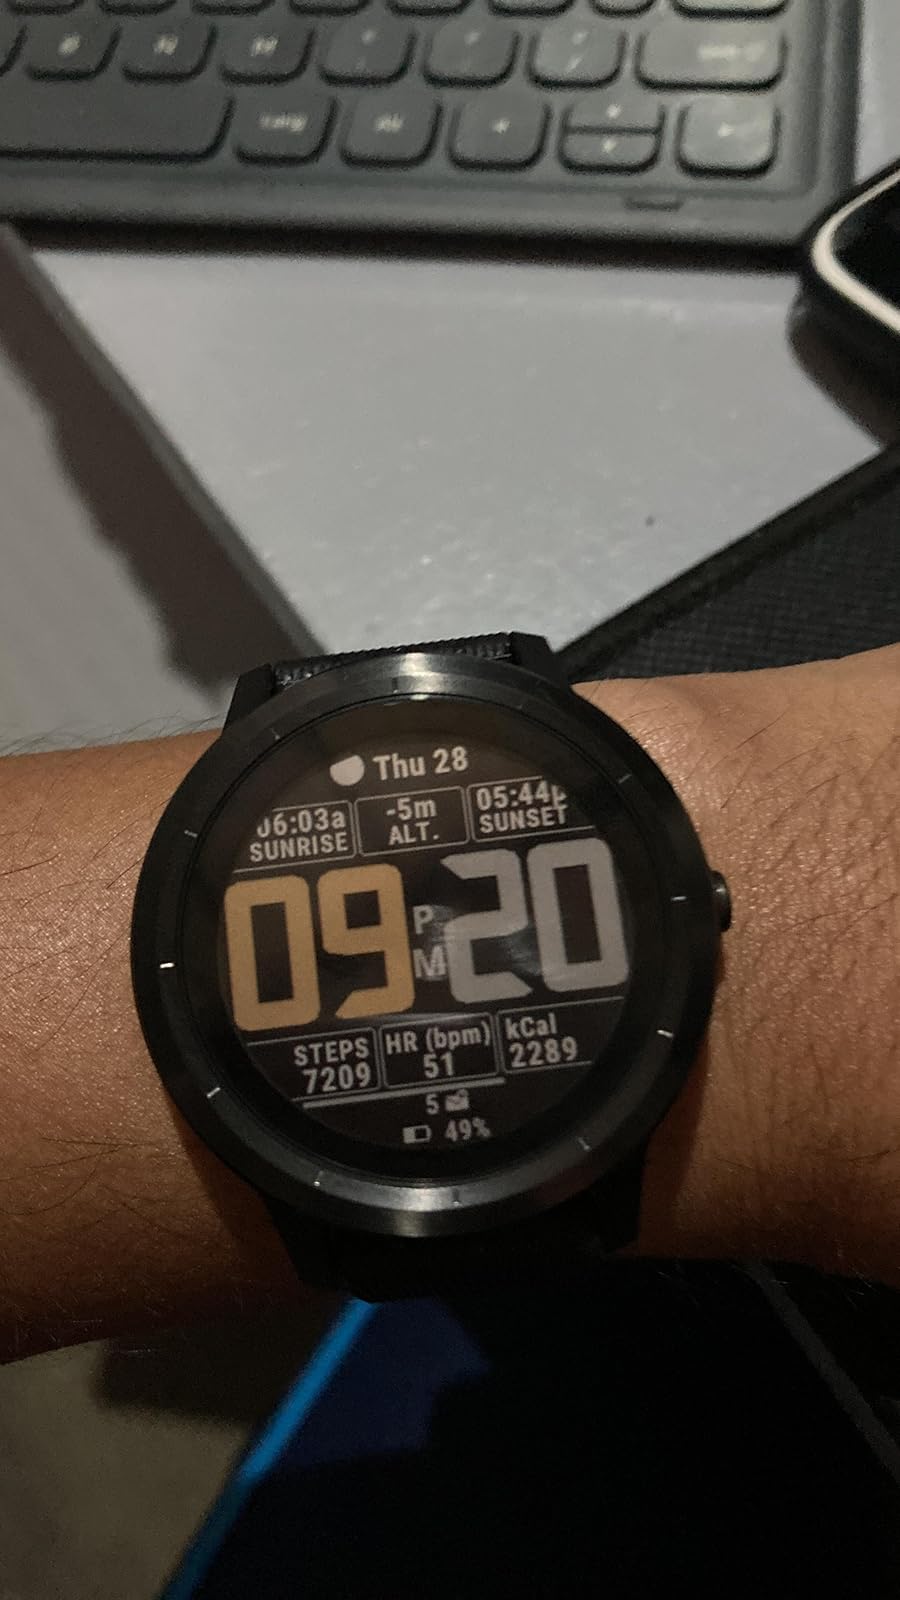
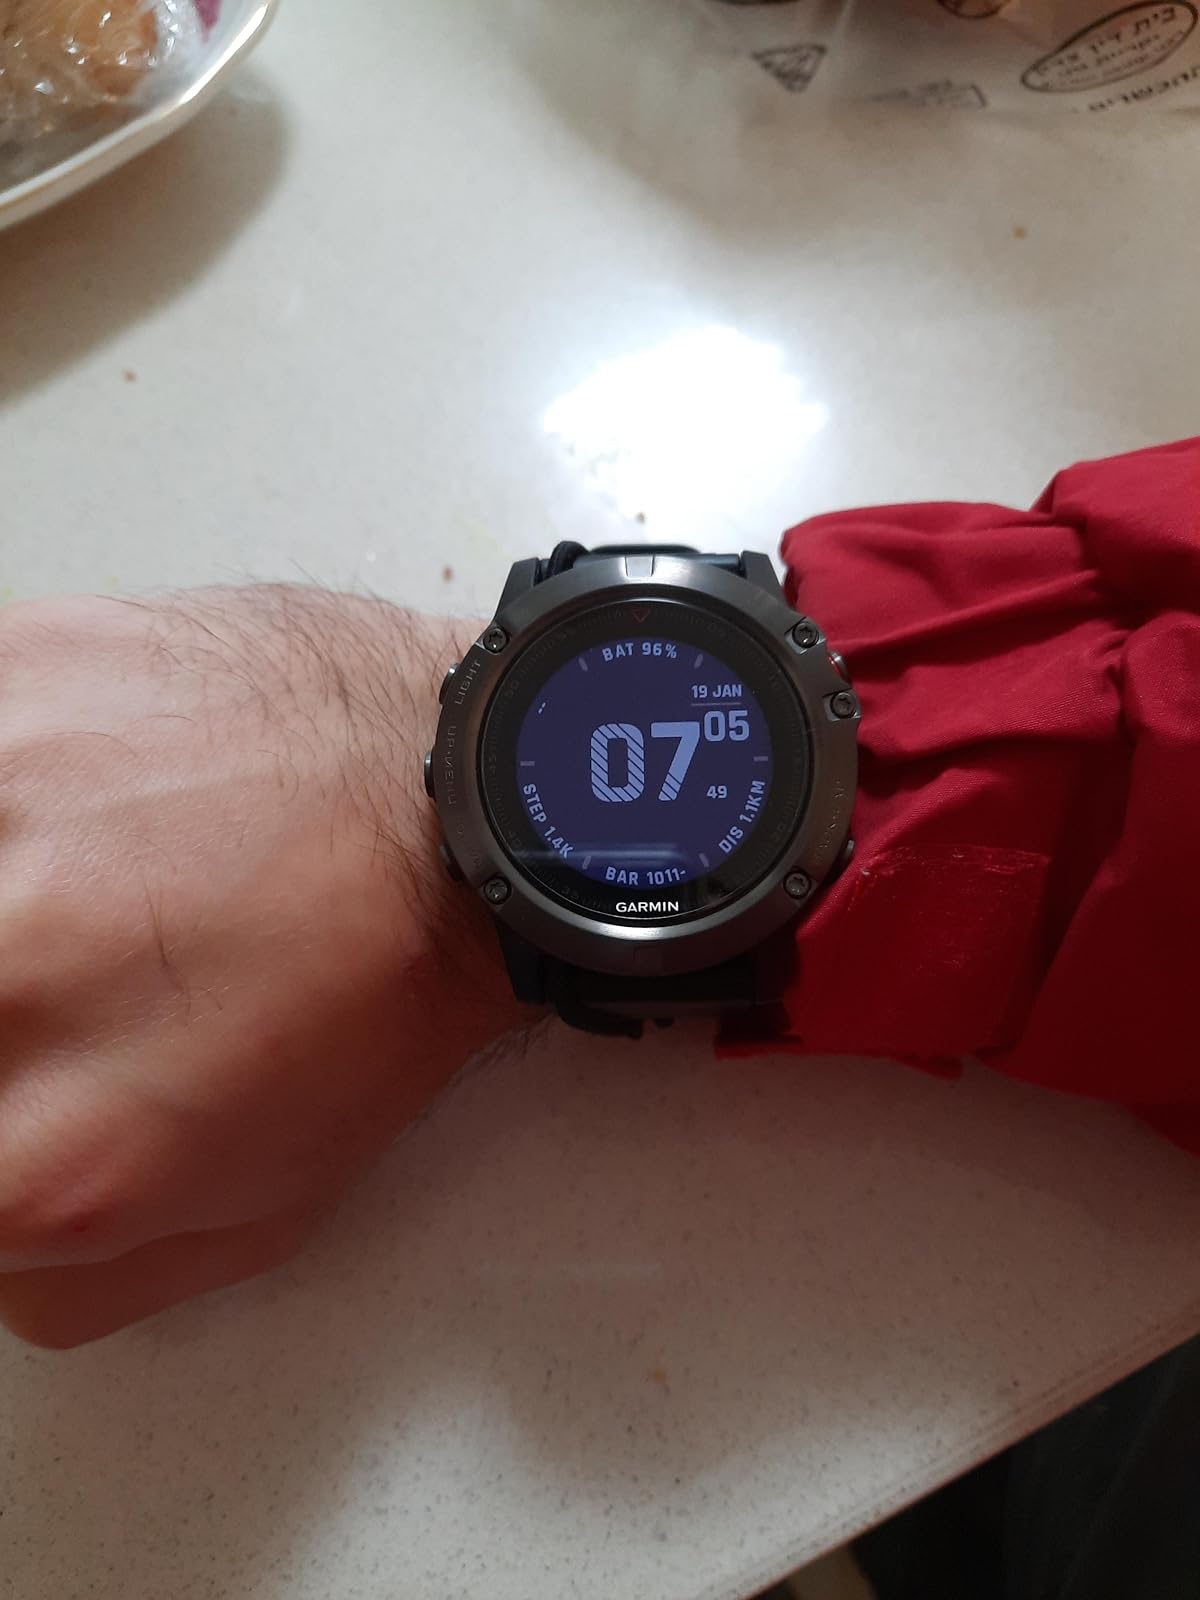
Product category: smartwatch
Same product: no